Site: brandenburg
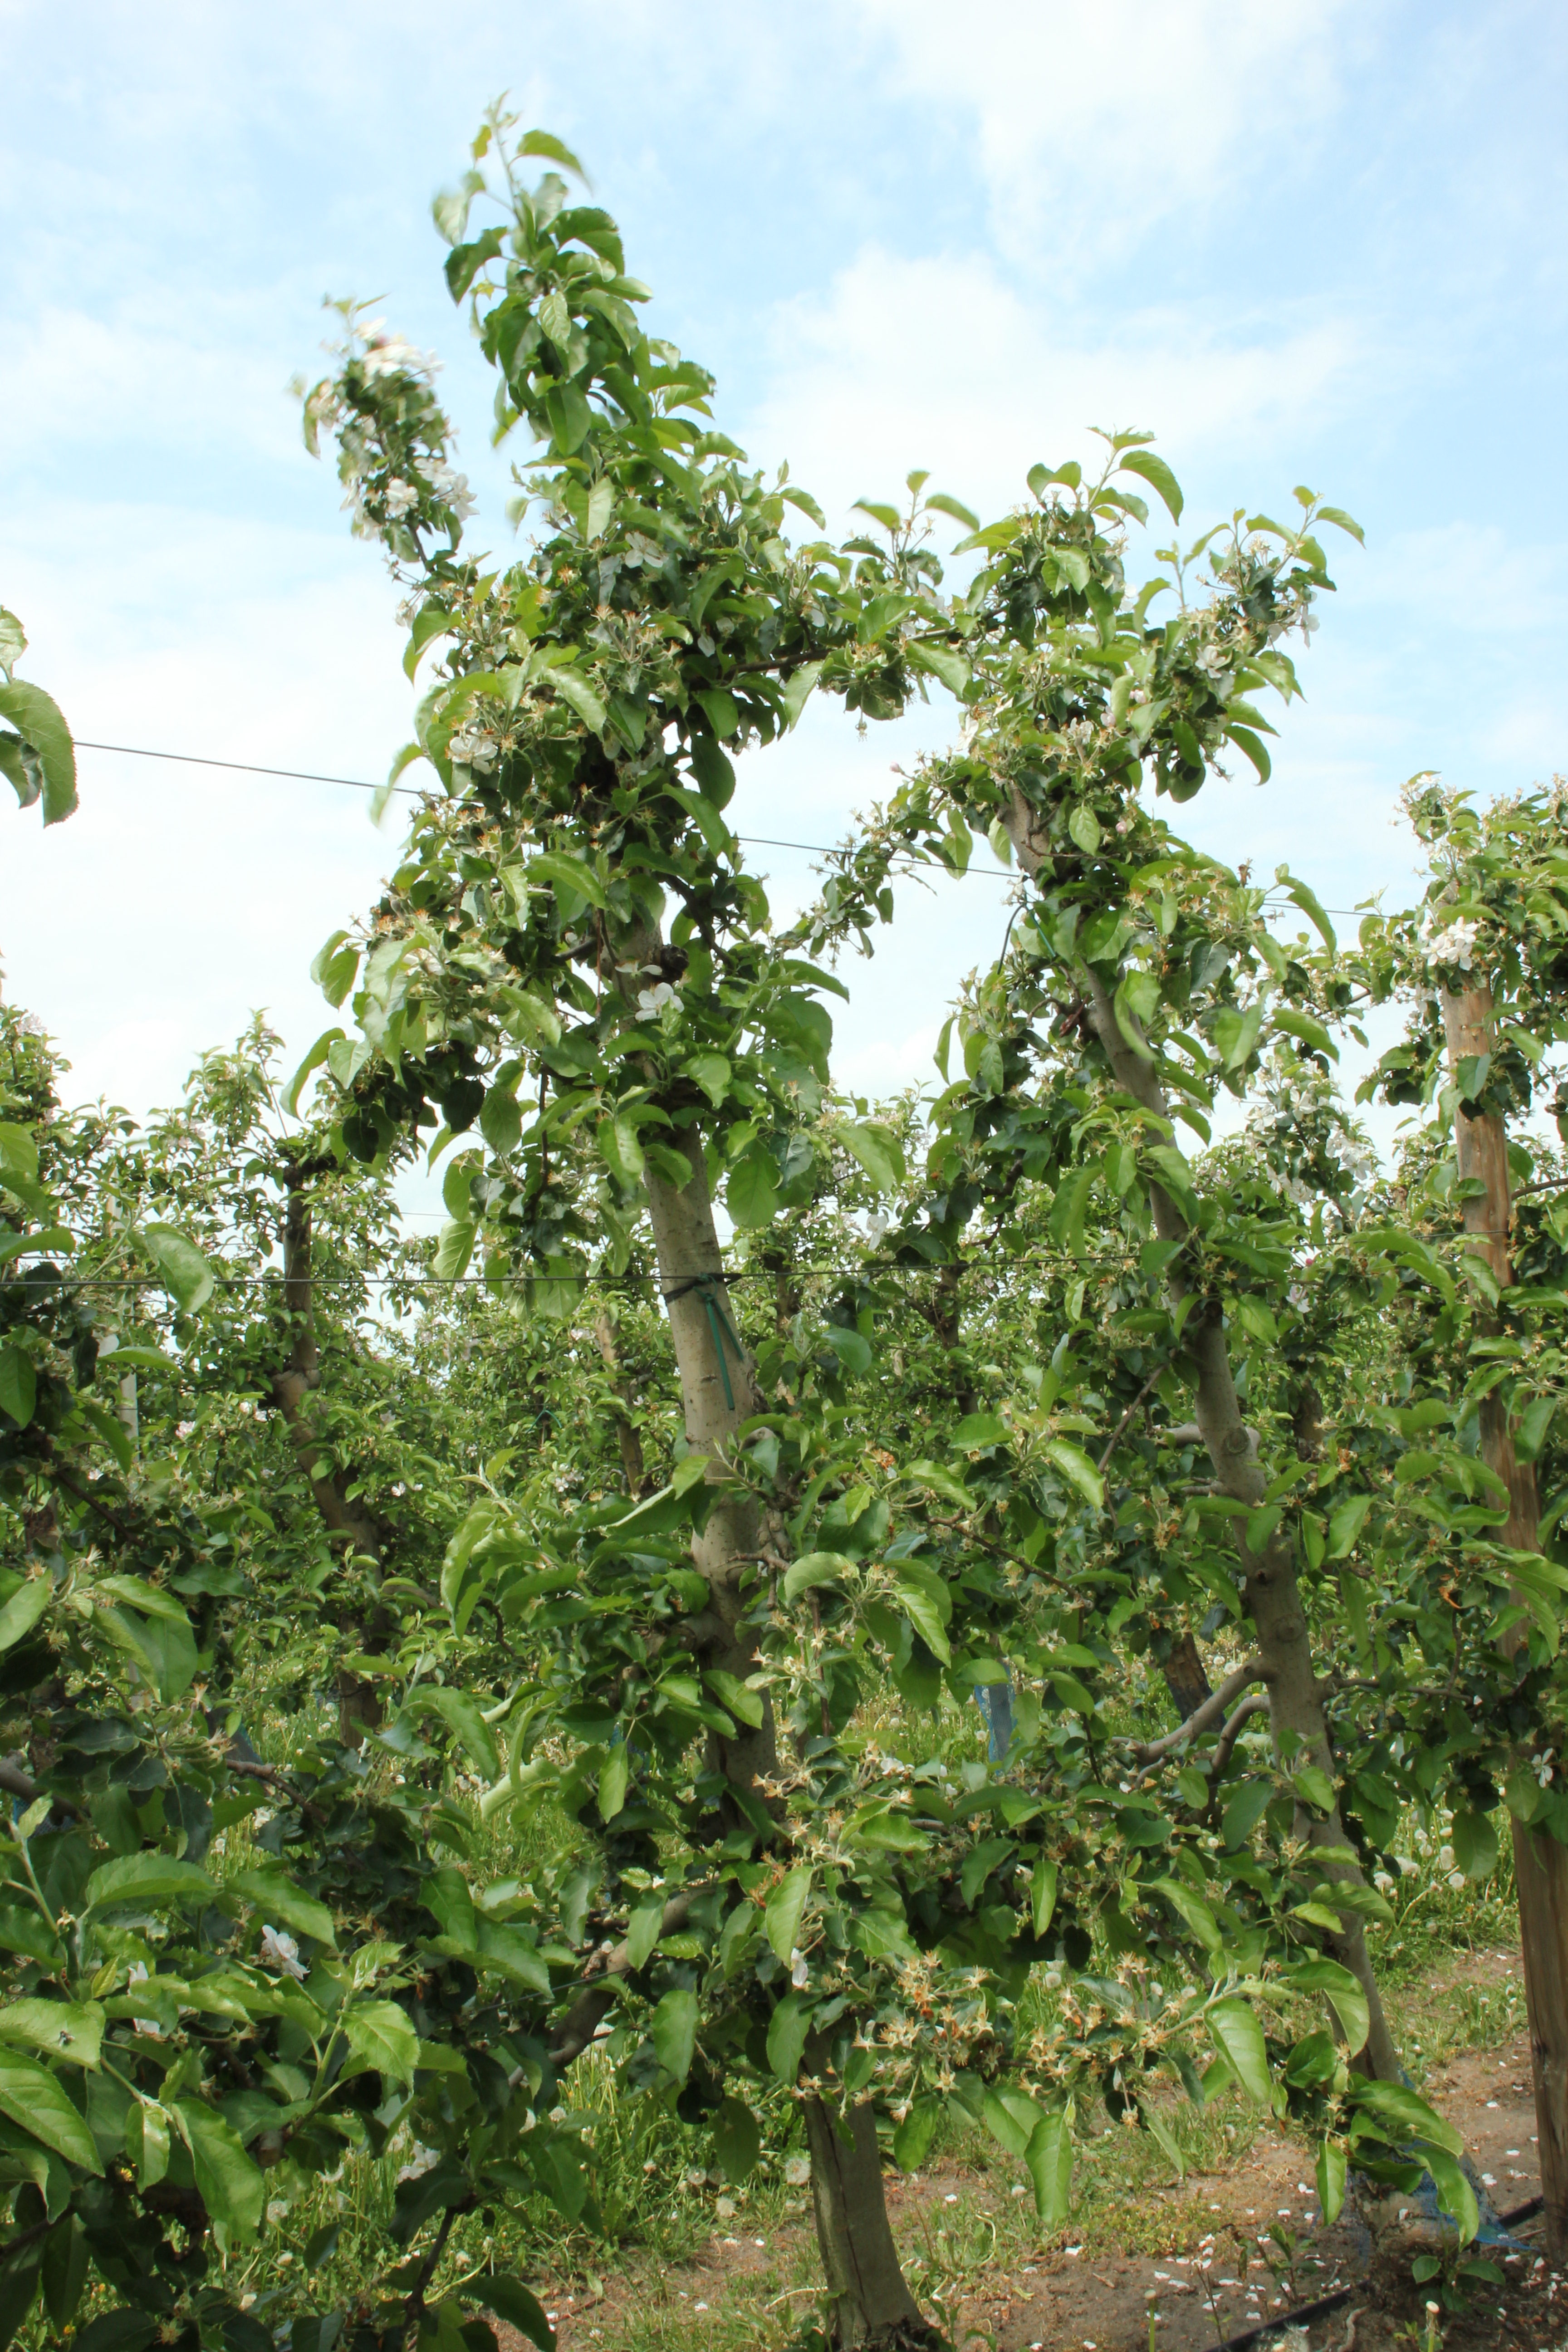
Growth stage (BBCH 67): Flowering